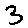
Label: 3